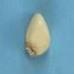
Maize quality: Good